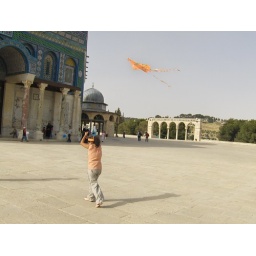
Palestinian girl flying kite in front of the Dome of the Rock mosque